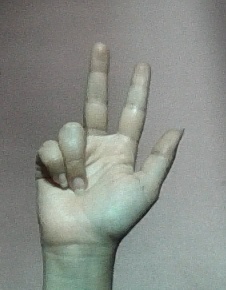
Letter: al